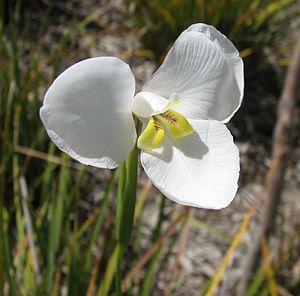
Diplarrena est un genre de plantes de la famille des Iridaceae originaire du sud-est de l'Australie.